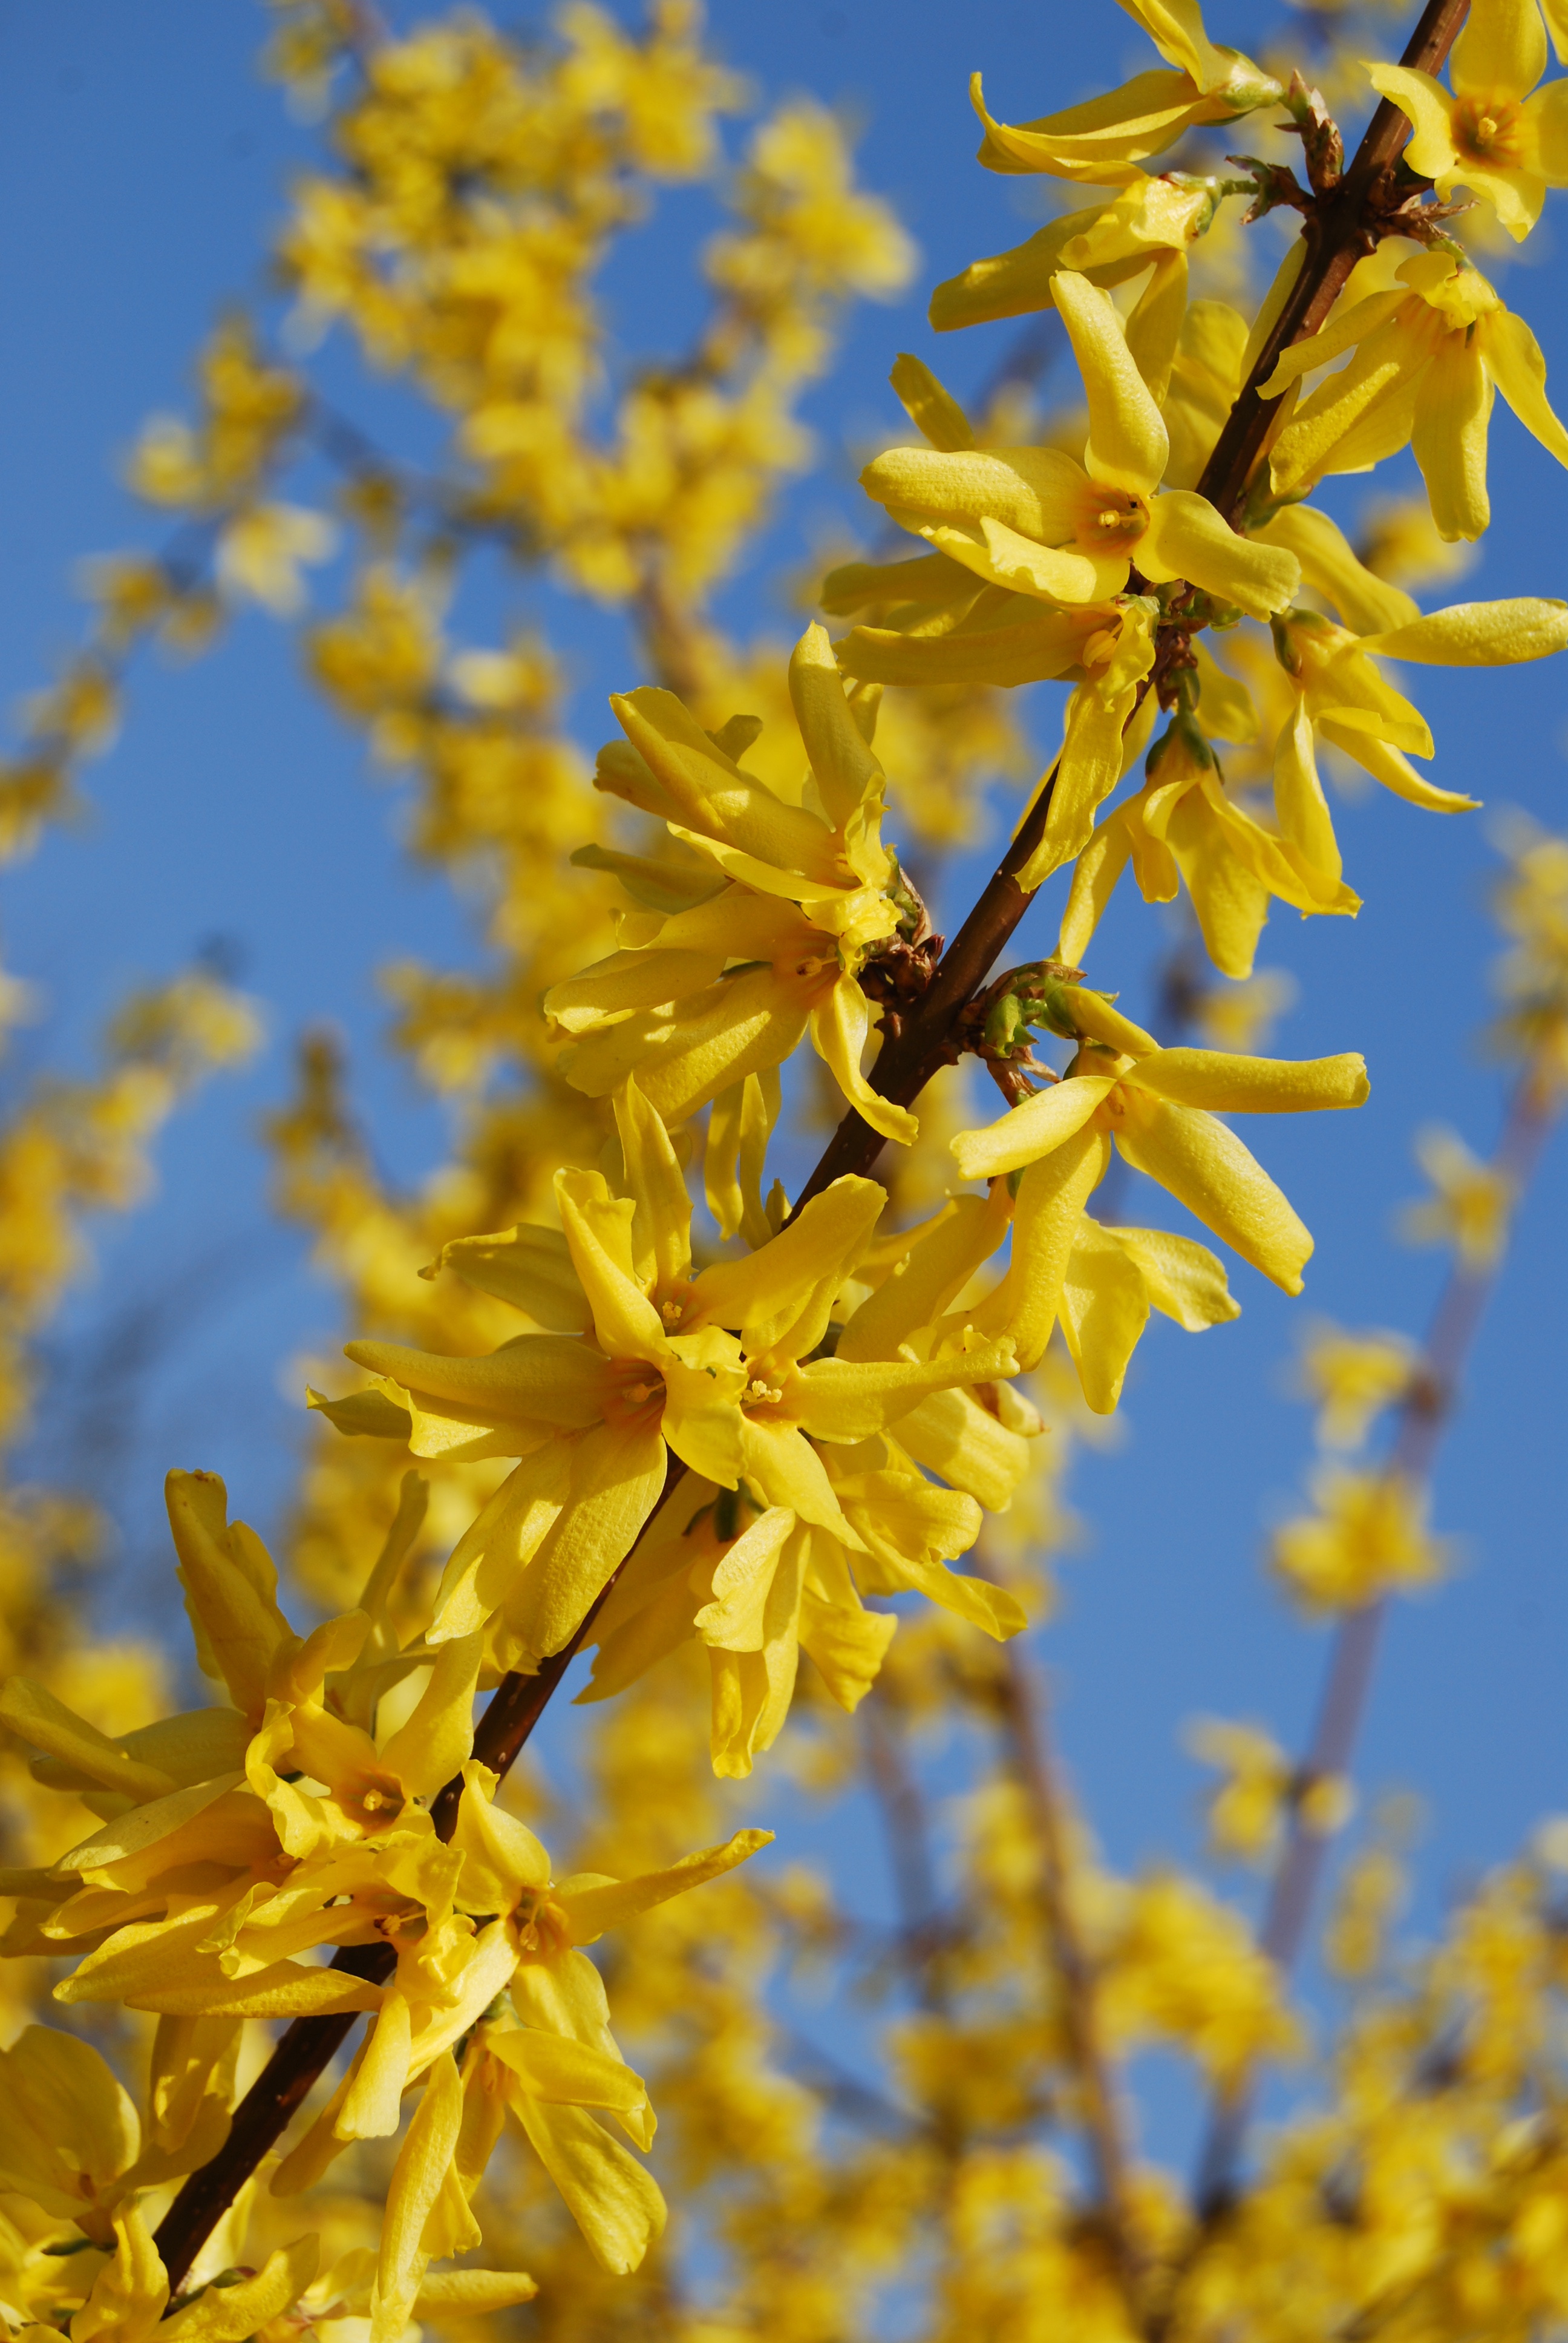
tree, branch, blossom, plant, flower, pollen, food, spring, herb, produce, vegetable, autumn, yellow, flora, rapeseed, yellow flower, wildflower, shrub, macro photography, flowering plant, woody plant, land plant